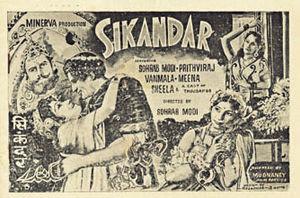
Sikandar est un péplum indien réalisé par Sohrab Modi en 1941. Il se fonde sur une partie de la vie du roi macédonien Alexandre le Grand.